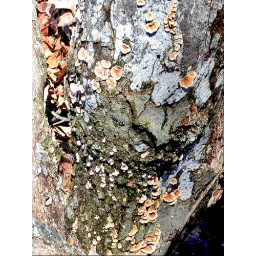
fungi growing on a tree with some moss off the appalachian trail near crescent rock (1/2007)